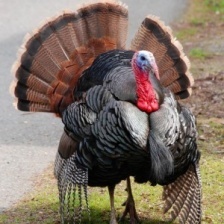
Species: WILD TURKEY
Scientific name: MELEAGRIS GALLOPAVO